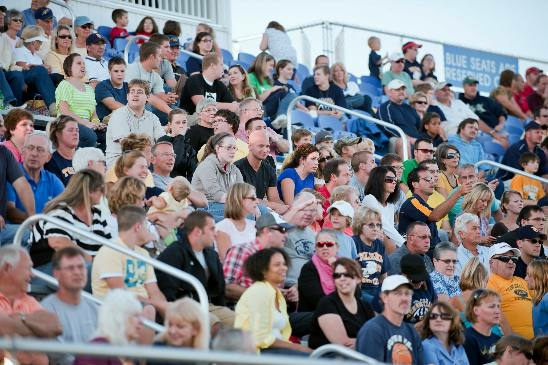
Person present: Yes